La Course by Le Tour de France

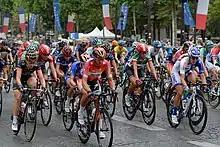
Riders on the Champs-Élysées during the 2015 edition of the race

A total of six of the eight editions were won by cyclists from the Netherlands.